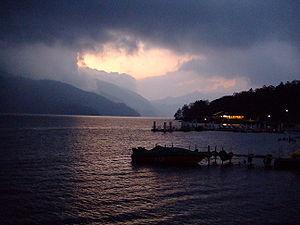
Le parc national de Nikkō est un parc national japonais situé autour de la ville de Nikkō dans une partie montagneuse de la région du Kantō.